Hotchkiss Bicycle Railroad

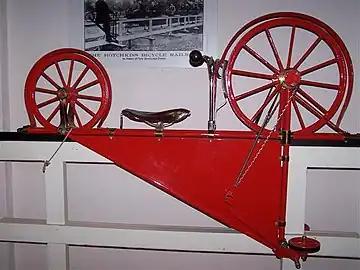
Vehicle from the Mount Holly and Smithville Bicycle Railway, 1892–1898

The Hotchkiss Bicycle Railroad was a purpose-built monorail on which a matching bicycle could be ridden. It was invented by Arthur Hotchkiss, and the first example was built between Smithville and Mount Holly, New Jersey, in 1892.